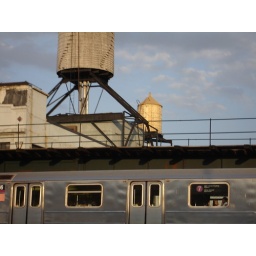
subway near the 59th street bridge